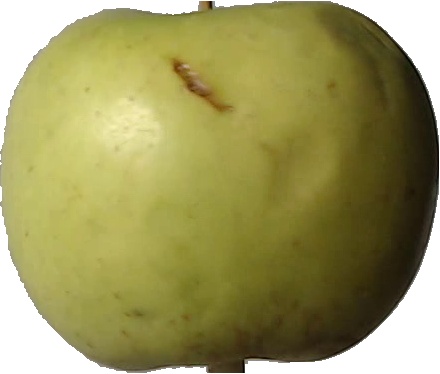
Label: apple_golden_3